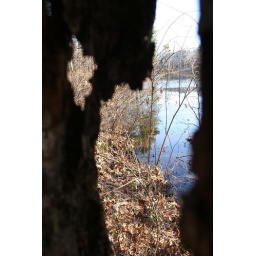
The lake in my backyard through a tree